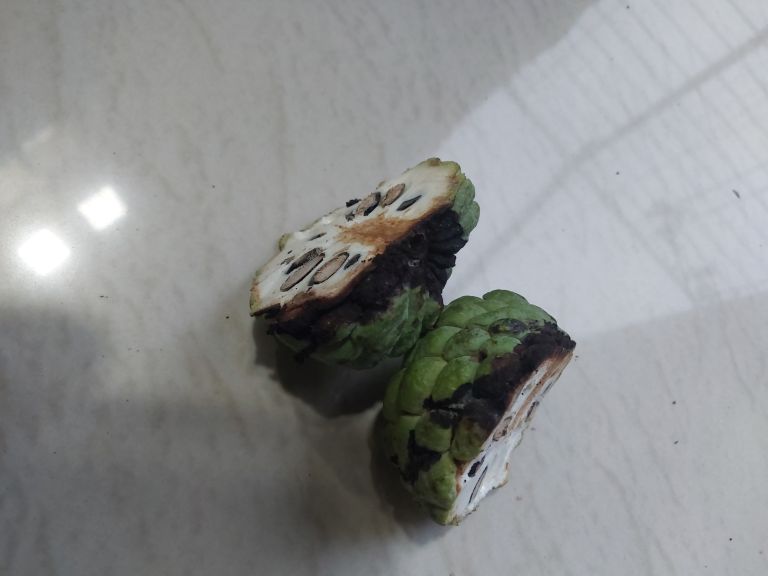
Disease label: Diplodia Rot